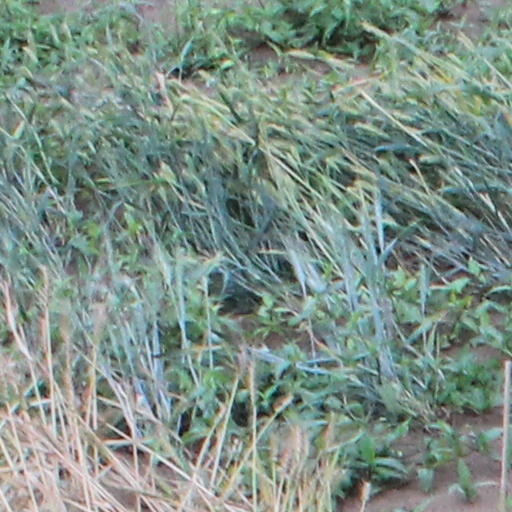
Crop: wheat